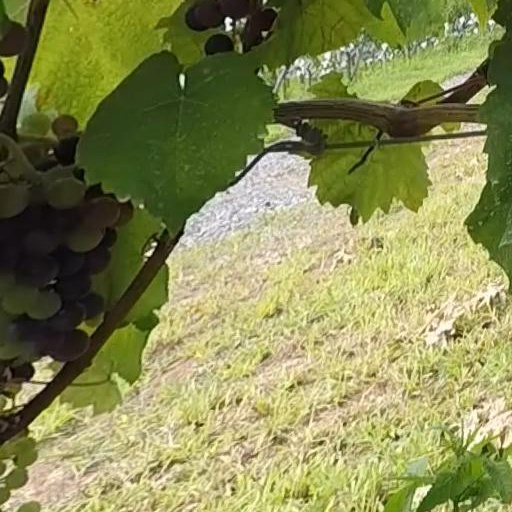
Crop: grape